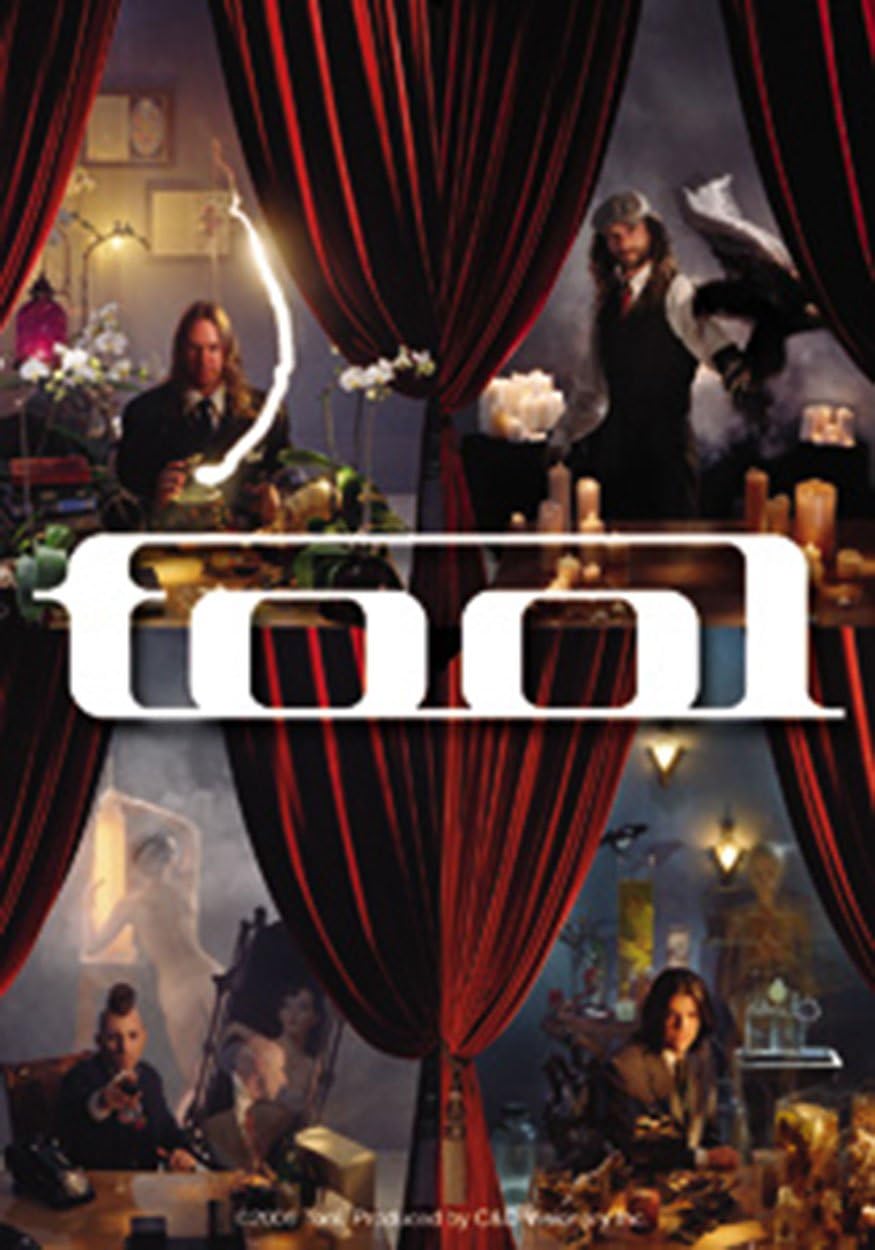
C&D Visionary Licenses Products Tool Band Photo Sticker
Category: Toys & Games
From the Manufacturer C&D Visionary is a manufacturer and wholesale distributor for licensed entertainment merchandise and original artworks. Tool Band Photo Sticker.
Features: Sticker is great for Walls, Doors, Desks, Guitars, Cars, Windows and Notebooks | Package Dimensions: 1.777 H x 19.558 L x 10.668 W (centimetres) | Package Weight: 0.45 pounds | Country of Origin : China